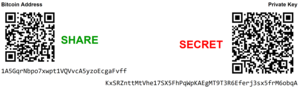
Un portefeuille de crypto-monnaie est un dispositif, support physique, programme ou service qui stocke les clés publiques et / ou privées et peut être utilisé pour suivre la propriété, recevoir ou dépenser des crypto-monnaies. Cependant, la crypto-monnaie elle-même n'est pas dans le portefeuille. En effet, dans le cas du bitcoin et des crypto-monnaies qui en dérivent, la crypto-monnaie est stockée de manière décentralisée et conservée dans un registre distribué accessible au public appelé la blockchain.